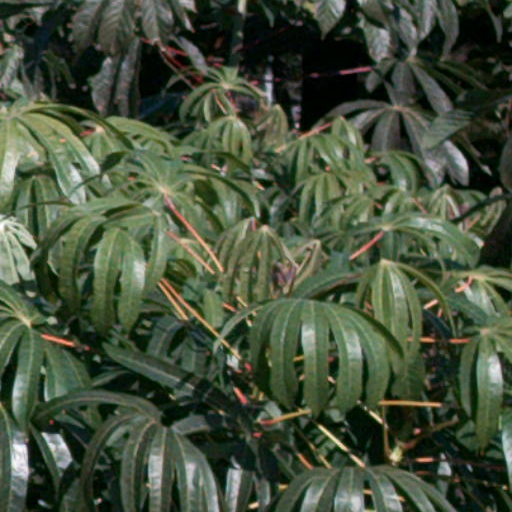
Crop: cassava